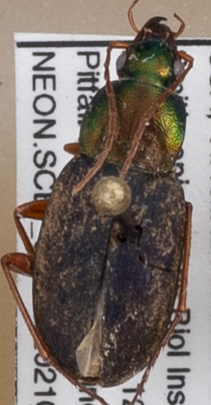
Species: Chlaenius emarginatus
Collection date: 2021-07-29
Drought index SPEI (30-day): -0.54
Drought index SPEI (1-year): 0.32
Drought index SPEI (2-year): -0.24